Convair R3Y Tradewind

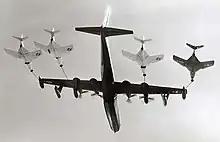
R3Y-2 Tradewind refuels a record four fighters in flight, 1956

The R3Y set a transcontinental seaplane record of in 1954 by utilizing the speed of high-altitude jetstream winds. This record still stands.